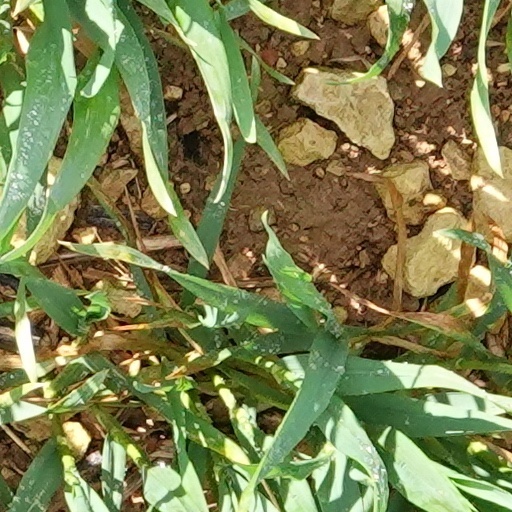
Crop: wheat